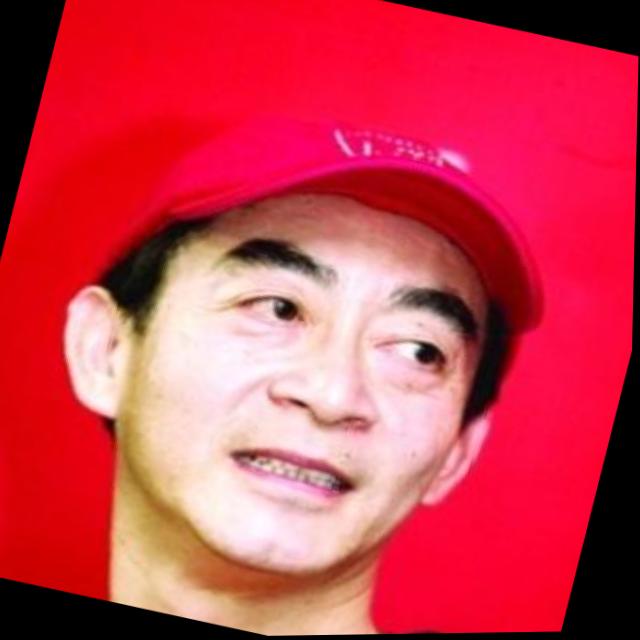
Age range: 45-64